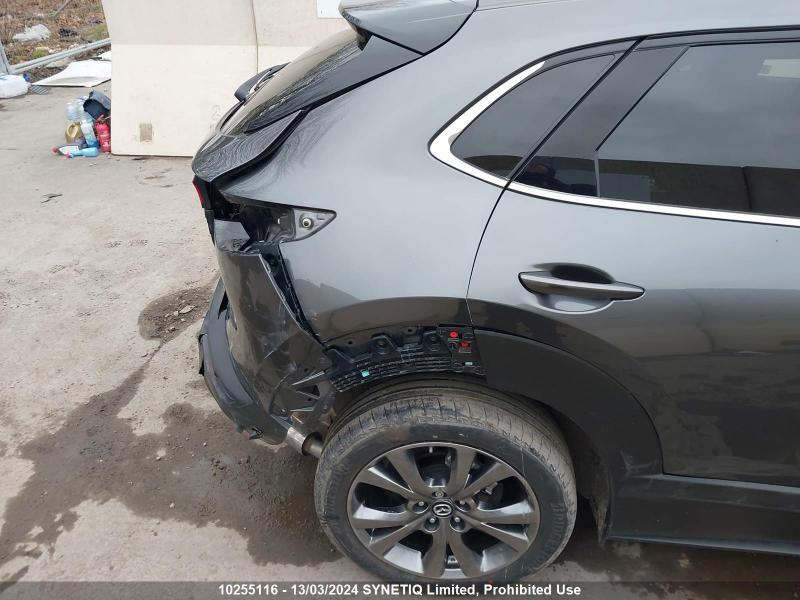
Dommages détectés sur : porte arrière gauche, malle, feu arrière gauche, pare-choc arrière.
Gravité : majeur